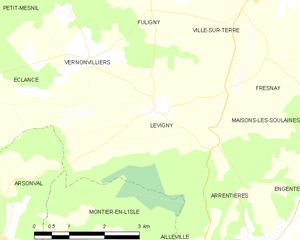
Carte des communes françaises: Lévigny